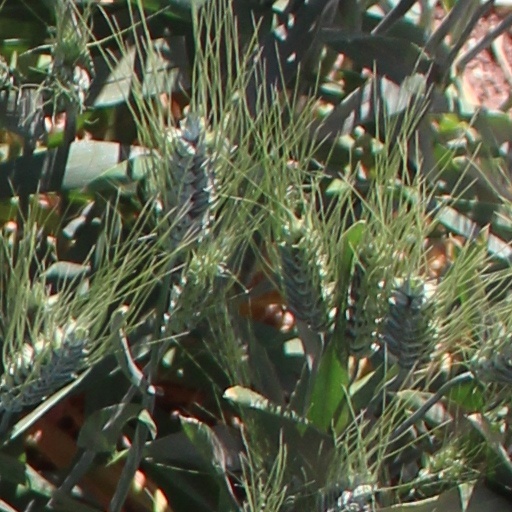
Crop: wheat